Marie Curie High School

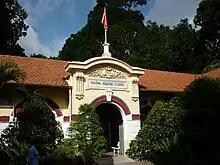
The entrance

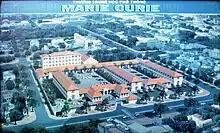
Design of Marie Curie high school

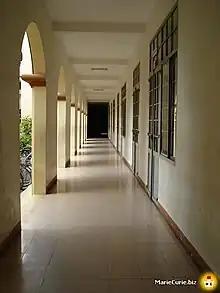
F building block, the newest block of the school.

As soon as the French occupied Cochinchina (Cochinchine), they started constructing schools to teach French and Annamese. Lycée Marie Curie School was established between 1858 and 1862 (the year France gained protection of Cochinchina under the Treaty of Nham Tuat).